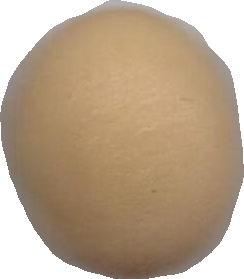
Variety: Grobogan